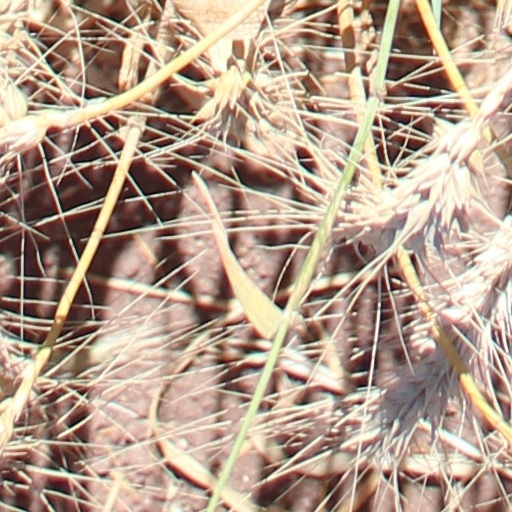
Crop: wheat